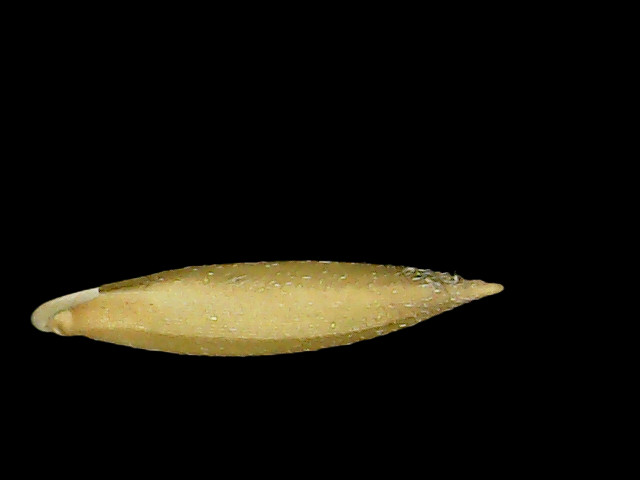
Rice variety: Binadhan07